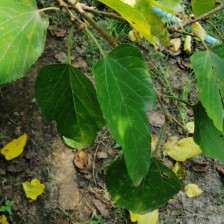
Variety: WhiteKing